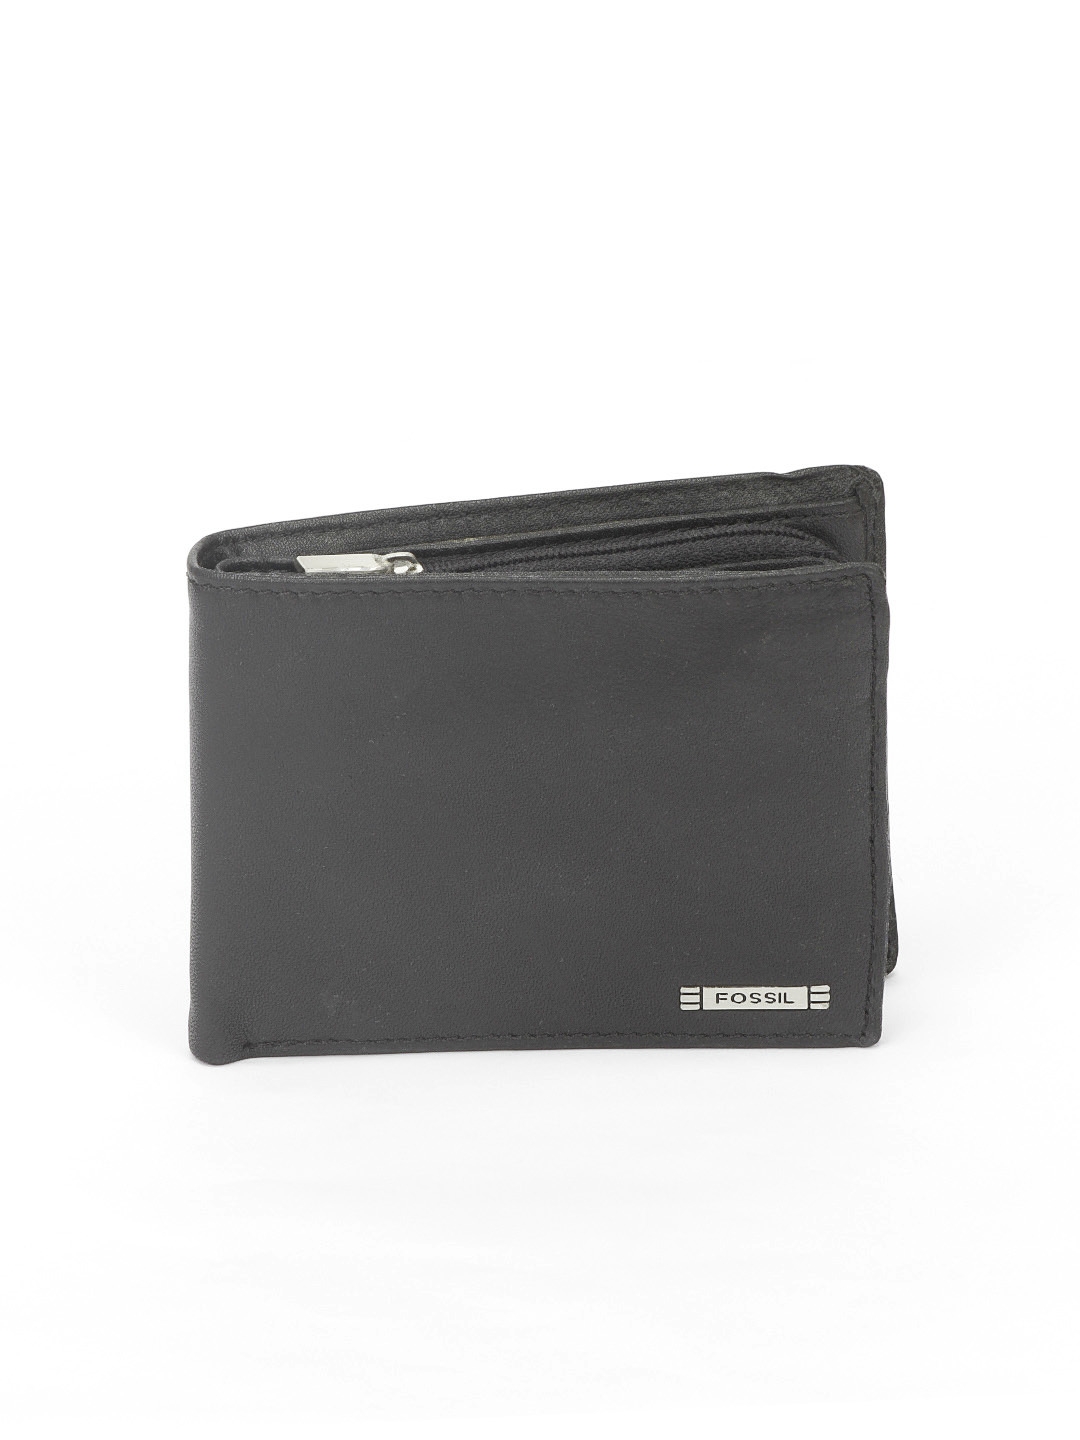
Fossil Men Black Evans Wallet
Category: Accessories / Wallets / Wallets
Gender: Men
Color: Black
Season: Winter 2016
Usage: Casual